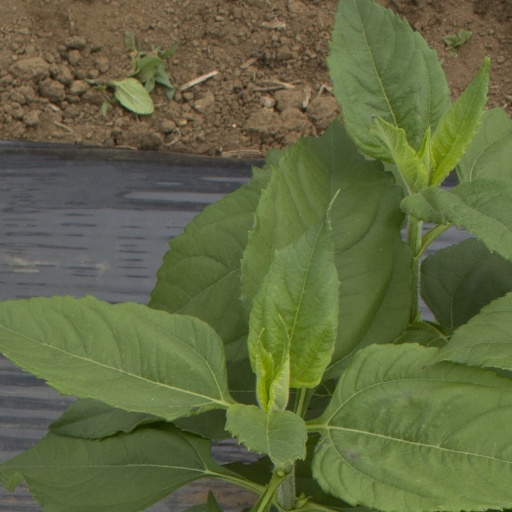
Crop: Jerusalem artichoke